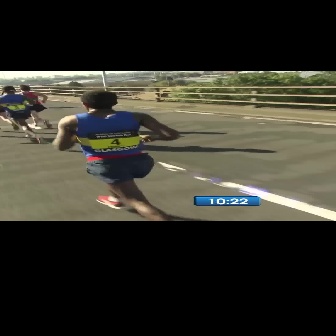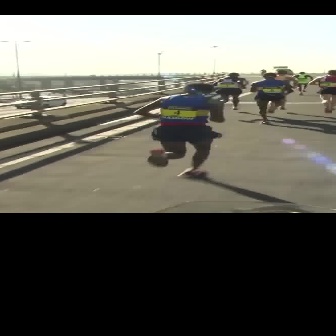
  Please identify the target specified by the bounding box [50,90,180,220] in the first image and locate it in the second image. Return the coordinates in [x_min,y_min,x_max,y_max] format.
Answer: [128,83,224,179]